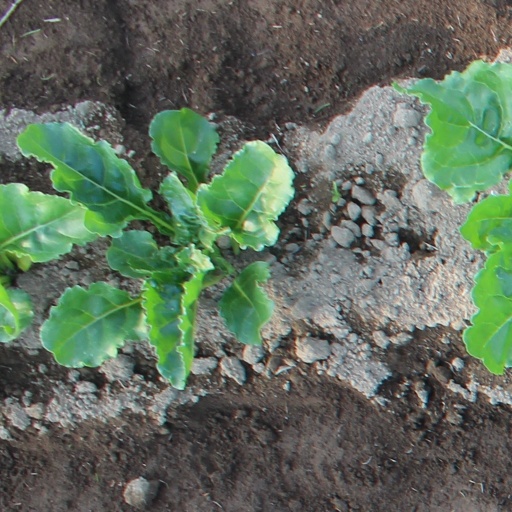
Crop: sugar beet